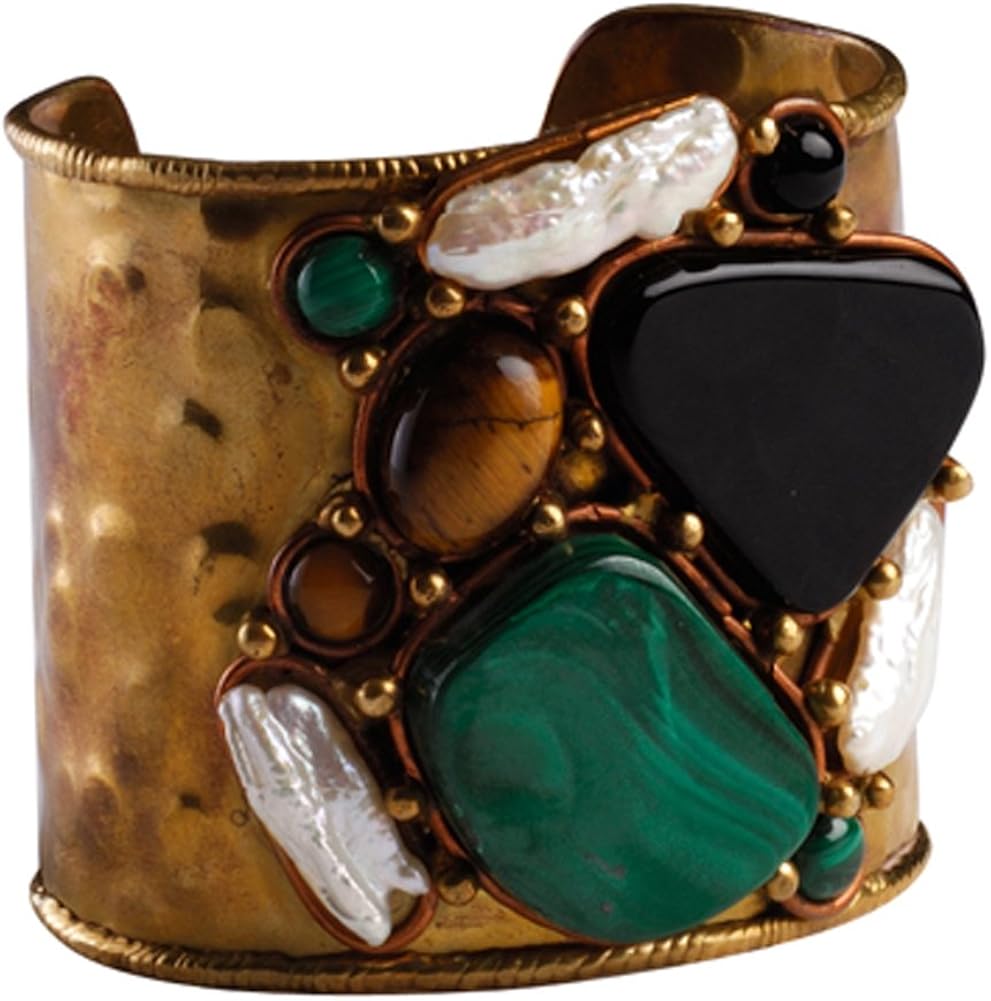
From Saint Xavier Women's Maya Cuff One Size Malachite Tigereye Biwa Bead
Category: AMAZON FASHION
Featuring exquisite stones - malachite and tigereye - and set in antique gold tones, the maya cuff is a timeless classic that will work with anything you wear. Gorgeous detailing in the cuff will make this one the talking point all summer long!
Features: Brass, copper | Malachite, black onyx, tigereye and pearl stones | Adjustable | Opening to slip on